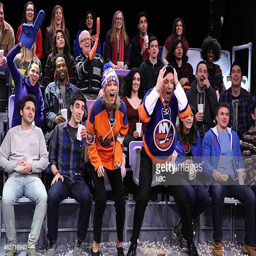
country pop artist and comedian during skit